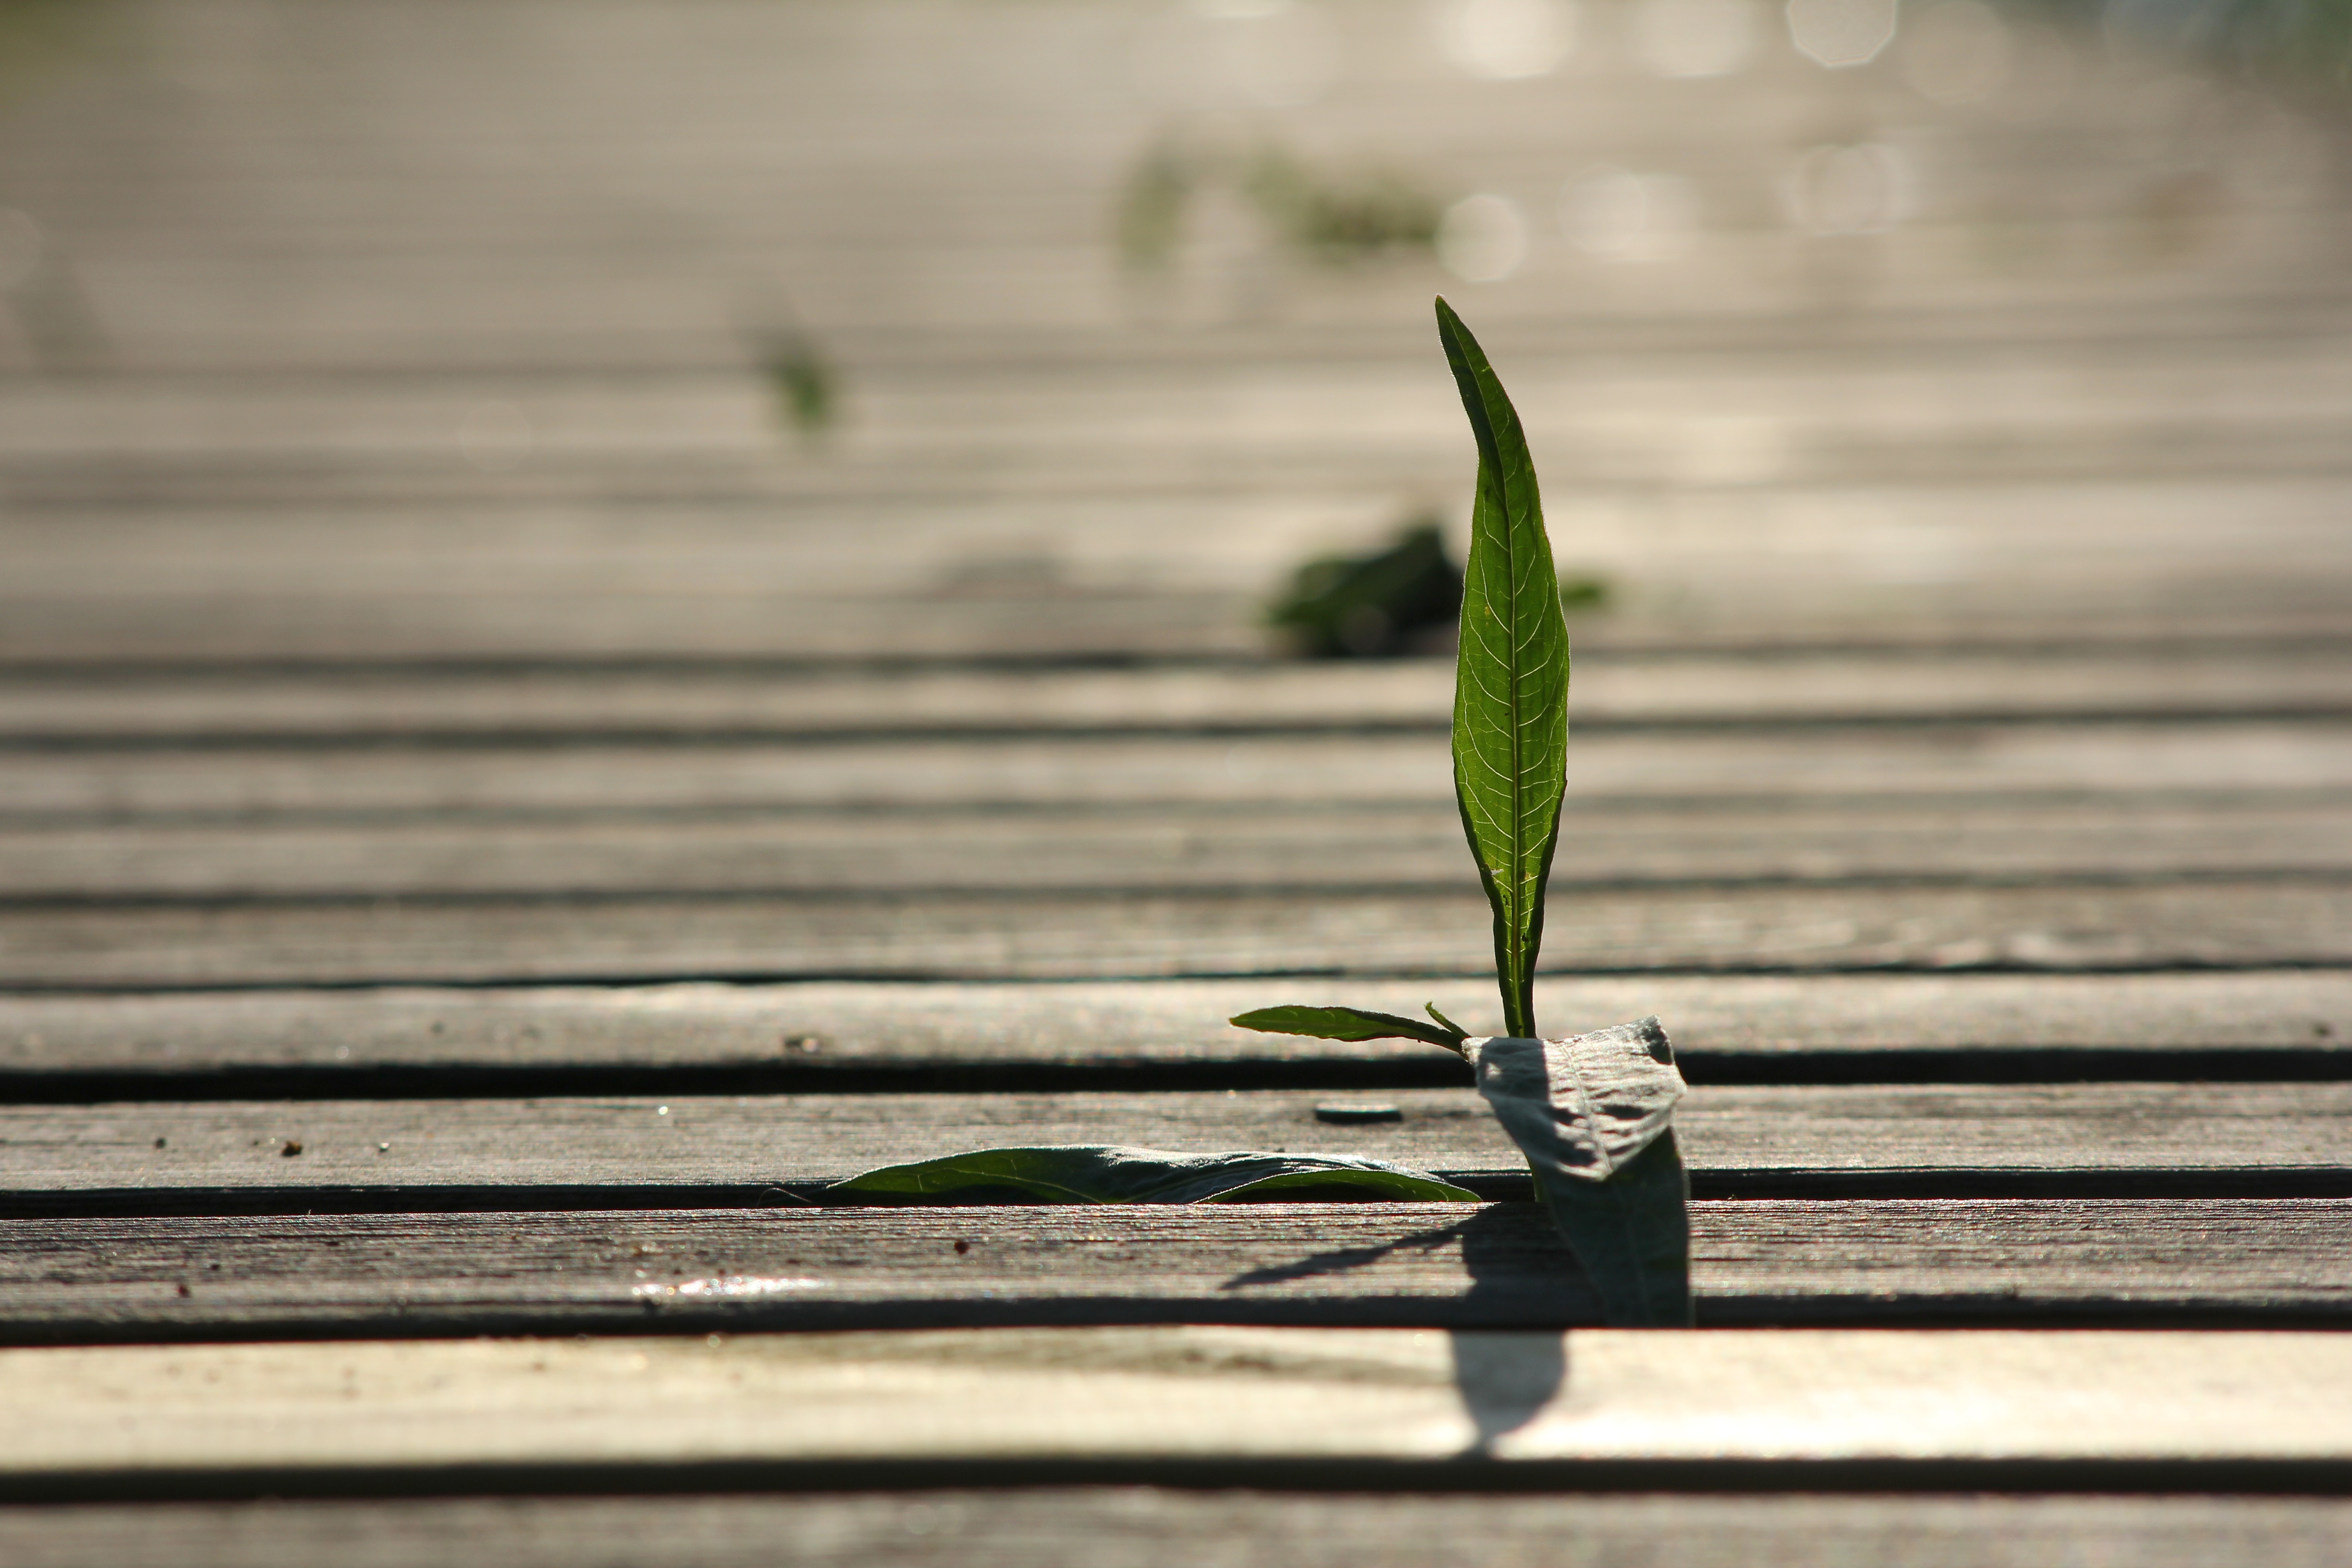
nature, grass, branch, plant, board, wood, white, hay, photography, leaf, flower, pier, line, spring, green, small, soil, flora, seedling, close up, finnish, macro photography, at the beginning of the, plant stem, the vitality